Fairchild 9440

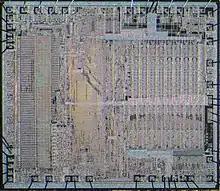
Die of the 9445 processor

An updated version, the 9445, was announced in 1978. Using a new 2-micron process, the 9445 implemented the NOVA 3 instruction set in microcode, added built-in hardware multiply and divide, and added addressing for up to 128 kWords. In contrast to the 9440, which ran about the same speed as an original NOVA, the 9445 was quite fast; Fairchild claimed it would run ten times faster than an actual NOVA 3.